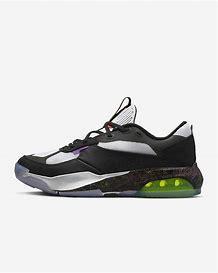
Brand: Jordan
Model: Air 200E